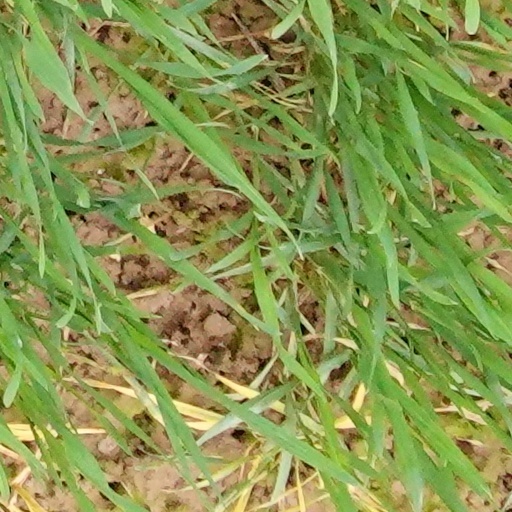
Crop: wheat